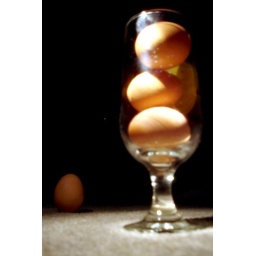
brown eggs in a glass